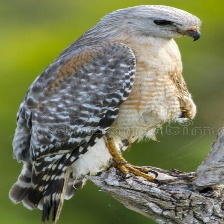
Species: RED SHOULDERED HAWK
Scientific name: BUTEO LINEATUS